Jacob C. Higgins

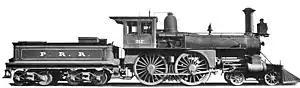
The Pennsylvania Railroad's locomotive shops at Altoona were jeopardized by the Gettysburg Campaign of June–July 1863.

He resigned in 1862, helped to recruit the 125th Regiment, Pennsylvania Volunteer Infantry, and was commissioned its Colonel on August 16, 1862. He was at South Mountain but not engaged in battle, was at the Battle of Antietam, September 17 during the whole day while the Regiment was receiving a heavy loss. He was with the Regiment "en route" to Fredericksburg and was at Chancellorsville, VA. In that five days' battle he commanded the left wing, Second Brigade, Geary's Division, Twelfth Army Corps, and while General T. L. Kane was temporarily disabled, he was in command of the Second Brigade. When the term of the Regiment expired, he was mustered out at Harrisburg on May 18, 1863.